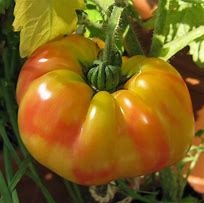
Label: tomato